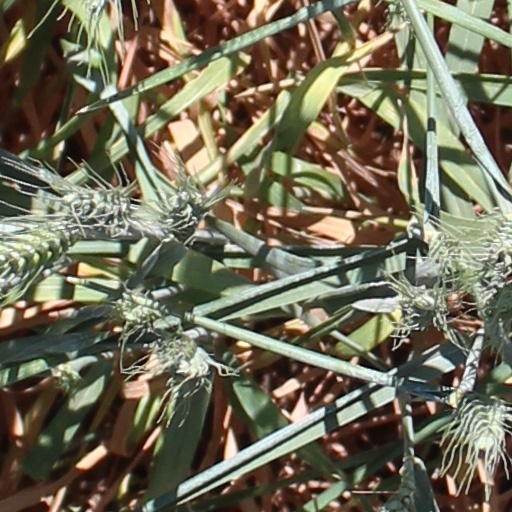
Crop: wheat